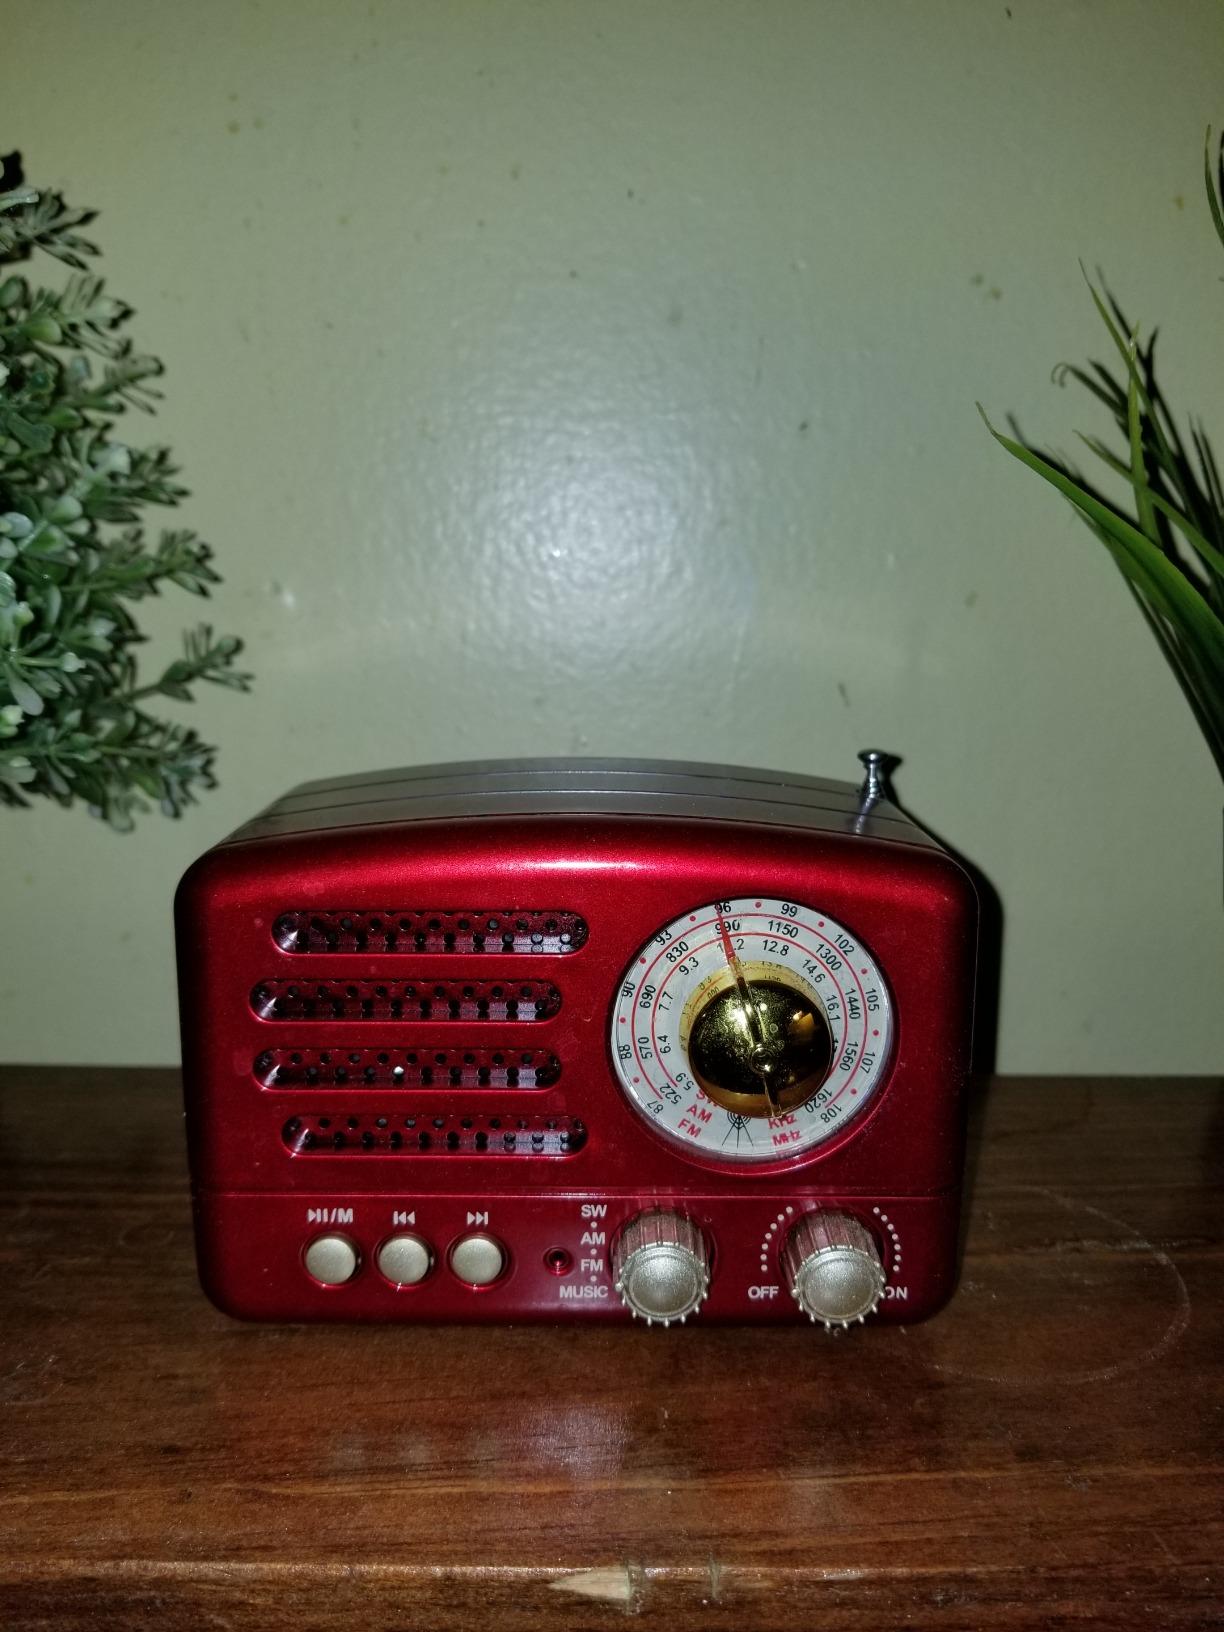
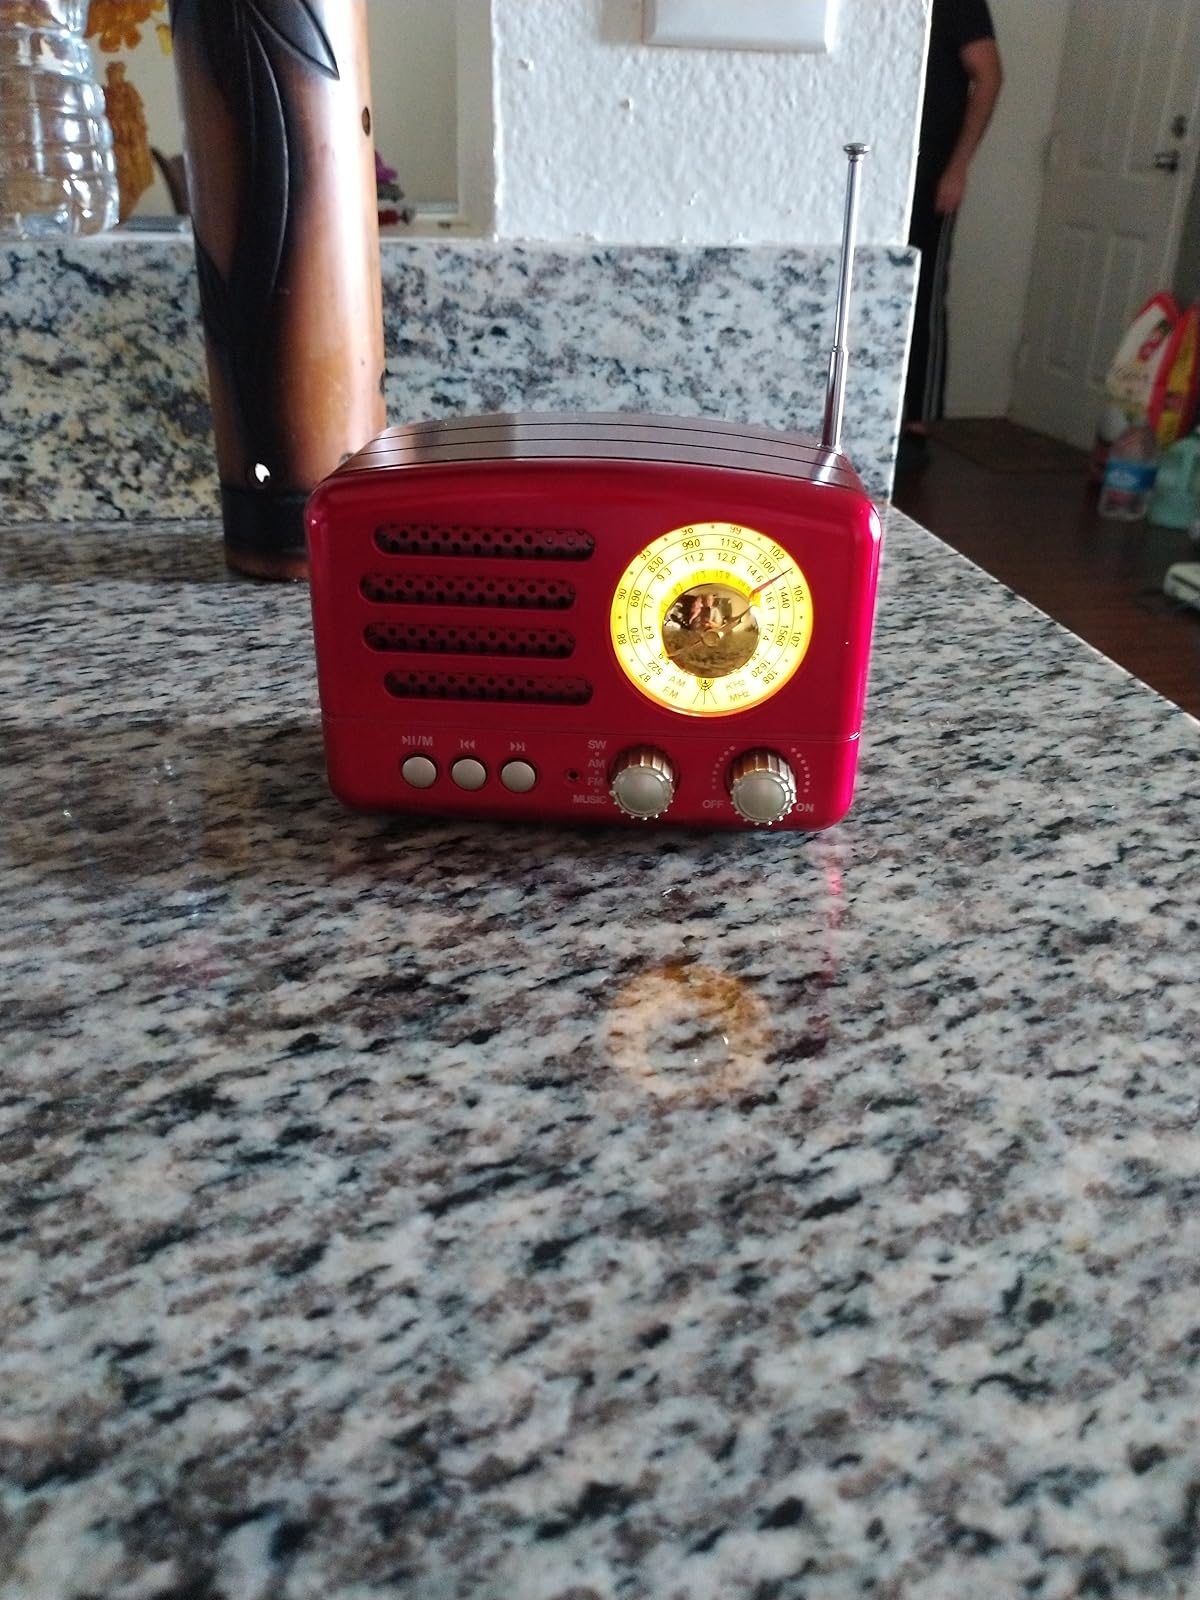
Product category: radio
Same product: yes